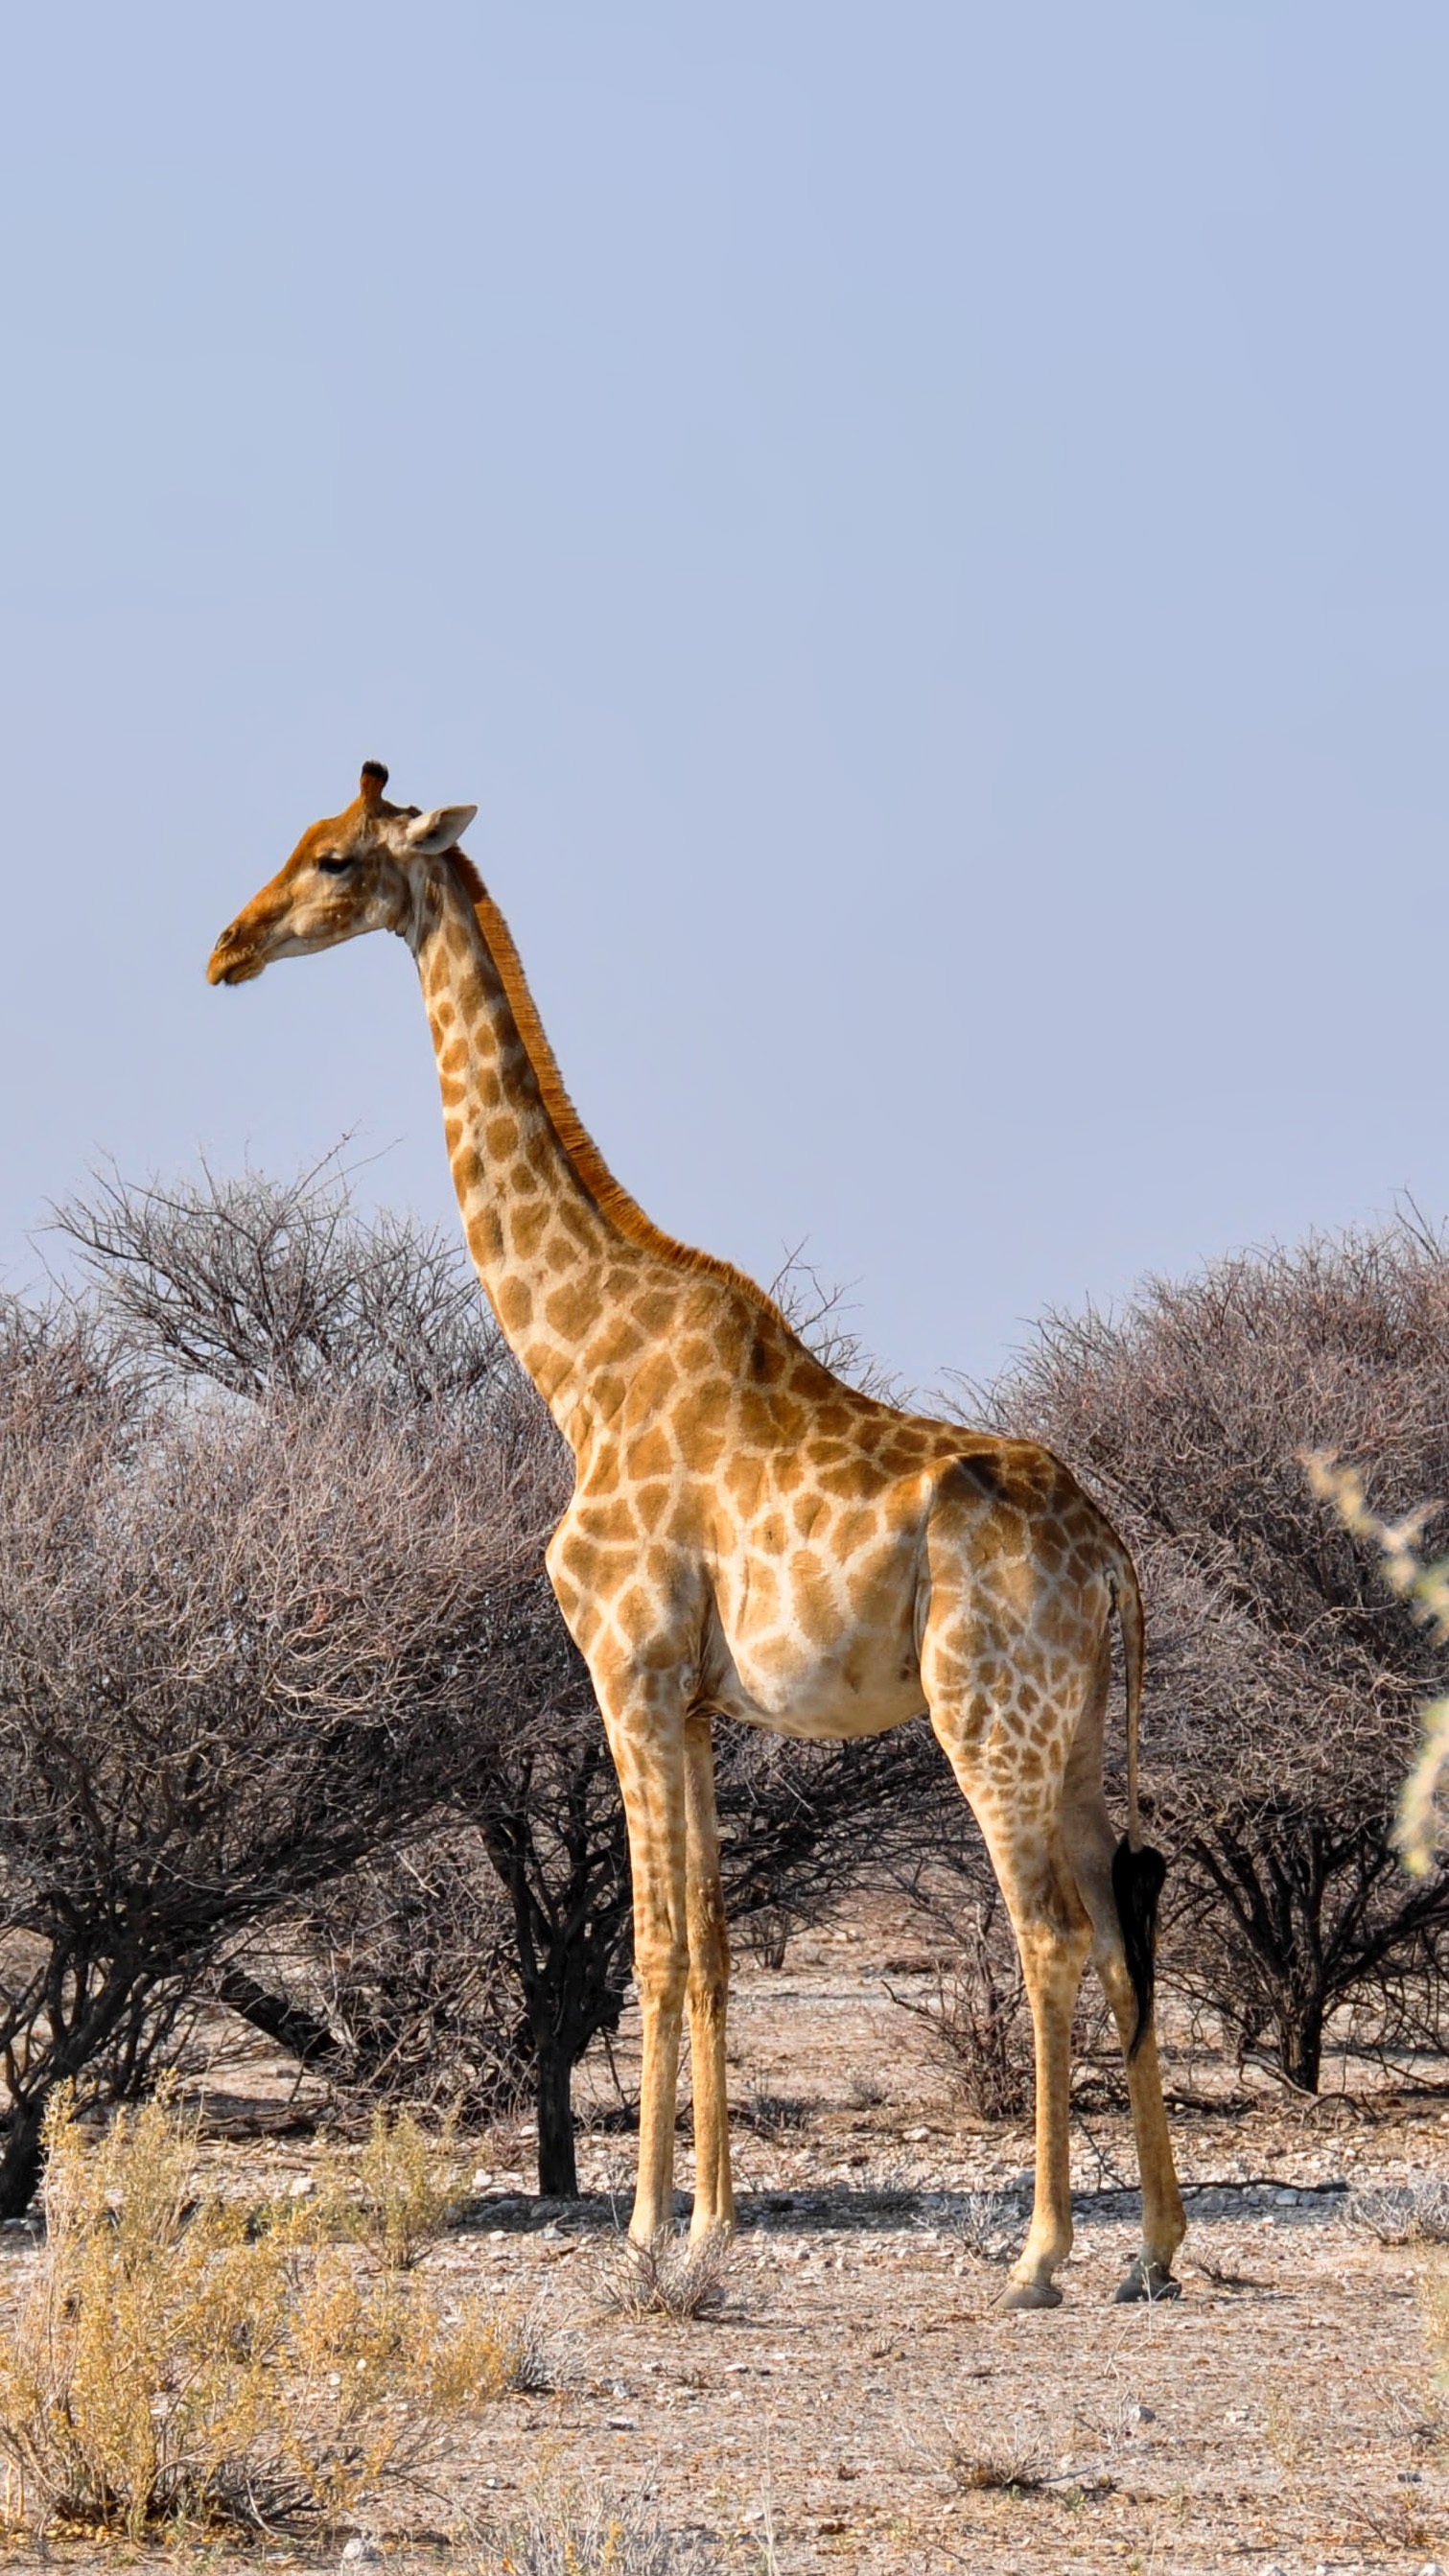
nature, adventure, animal, dry, wildlife, africa, mammal, national park, fauna, savanna, wild animal, giraffe, vertebrate, safari, giraffidae, namibia